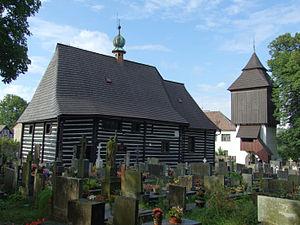
Slavoňov est une commune du district de Náchod, dans la région de Hradec Králové, en République tchèque. Sa population s'élevait à 282 habitants en 2017.